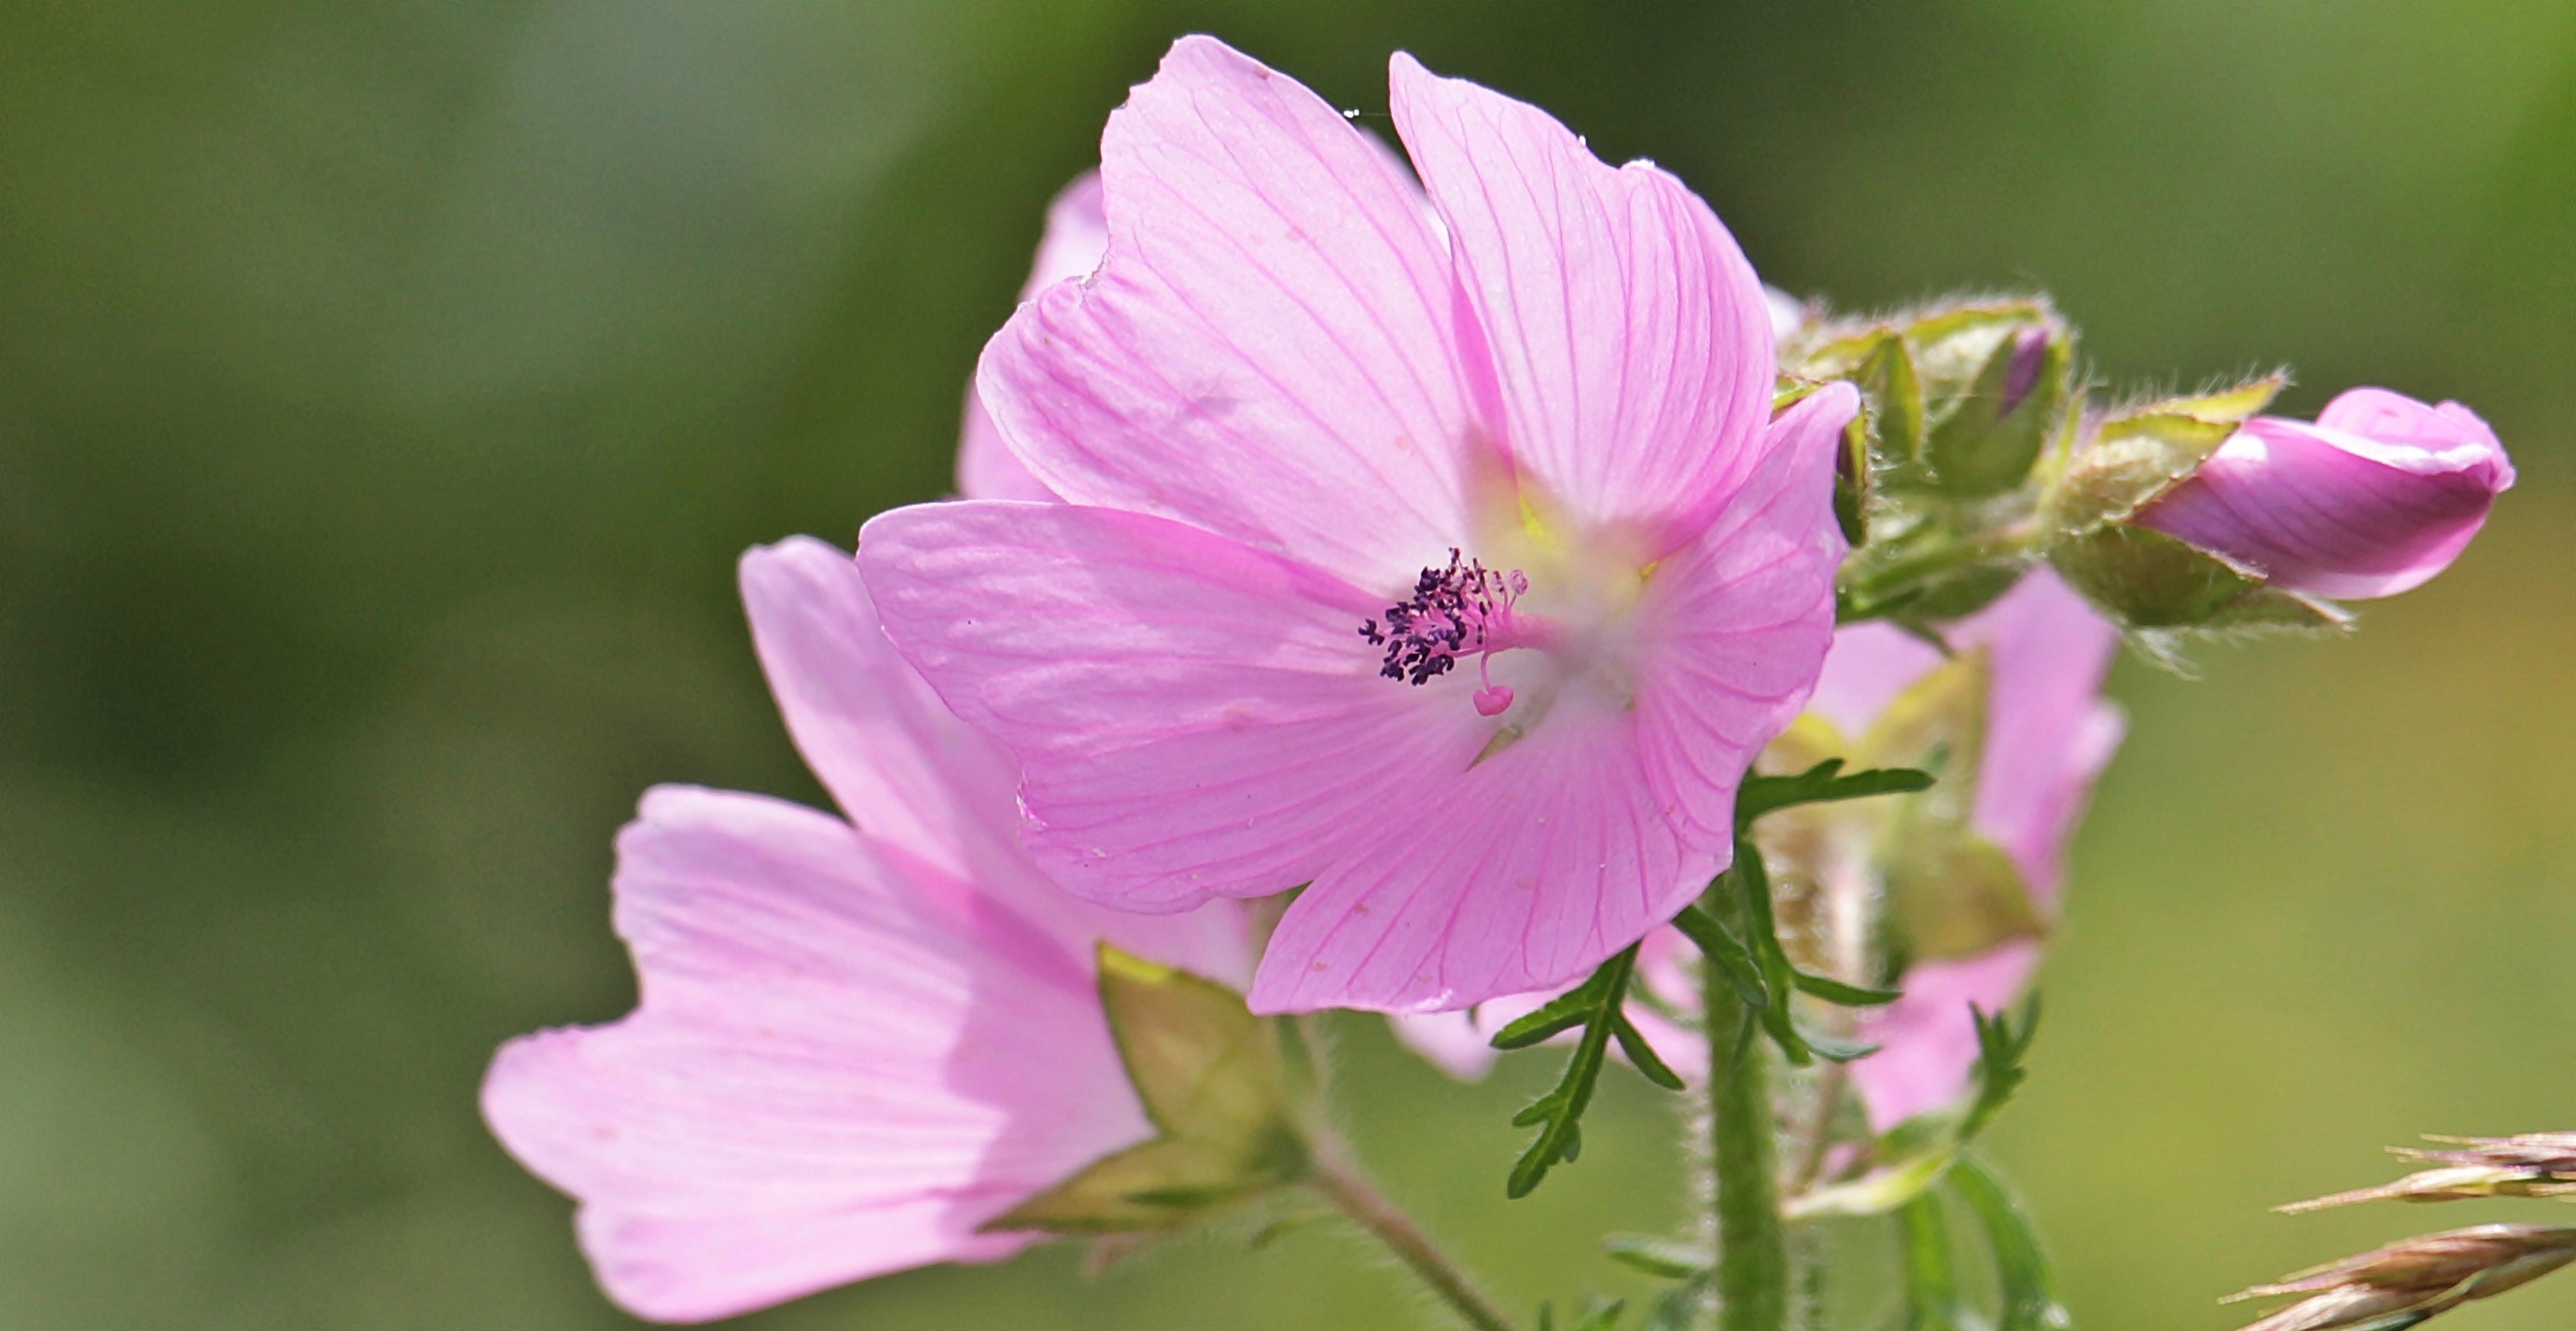
nature, blossom, plant, flower, petal, bloom, summer, rose, pink, flora, wild flower, wildflower, background, malva, bud, evening primrose, macro photography, flowering plant, mallow, sigmar wurz, roses mallow, rose mallow, annual plant, plant stem, land plant, garden cosmos, pinkladies